Arab Spring concurrent incidents

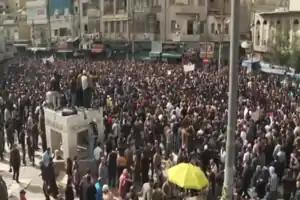
Mass protest in Amman over price hikes

On 14 January, protests commenced in the capital Amman, as well as at Ma'an, Al Karak, Salt, Irbid, and other settlements. The protests, led by trade unionists and leftist parties, occurred after Friday prayers, and called for the government of Prime Minister Samir Rifai to step down. The Muslim Brotherhood and 14 trade unions said that they would hold a sit-down protest outside parliament the next day to "denounce government economic policies". Following the protest, the government reversed a rise in fuel prices, but 5,000 protested on 21 January in Amman despite this effort to alleviate Jordan's economic misery.